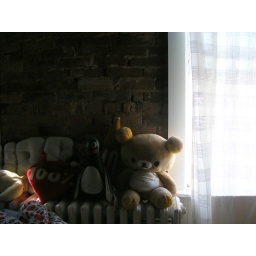
Sara's stuffed animals and some things I made sitting on the radiator in the bedroom.